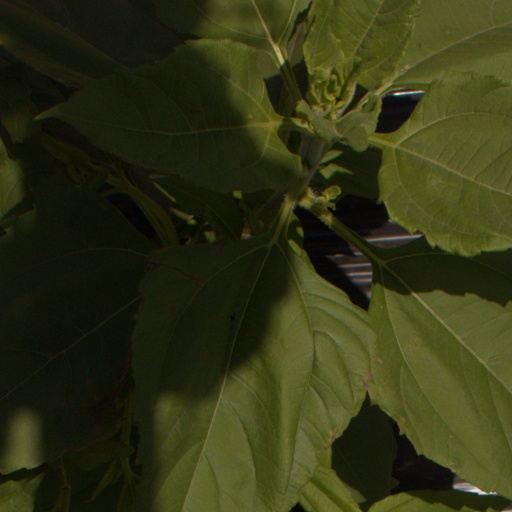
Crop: Jerusalem artichoke